Answer in natural language. Which object is closer to the camera taking this photo, brown seat color chair (highlighted by a red box) or blue square wall painting? Choose between the following options: brown seat color chair (highlighted by a red box) or blue square wall painting
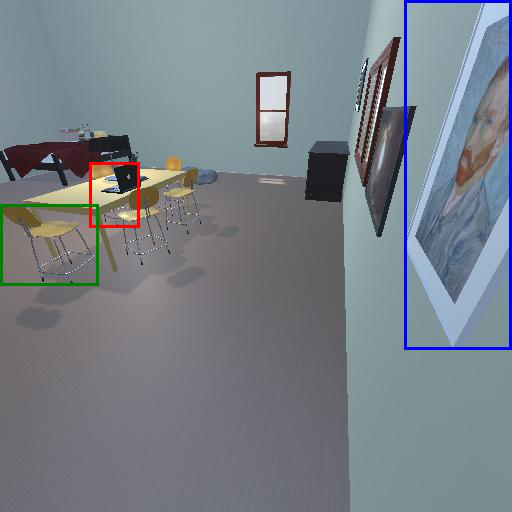
<answer>blue square wall painting</answer>